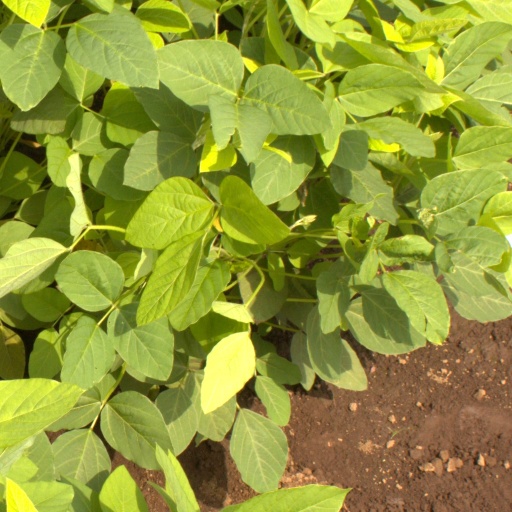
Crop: soybean